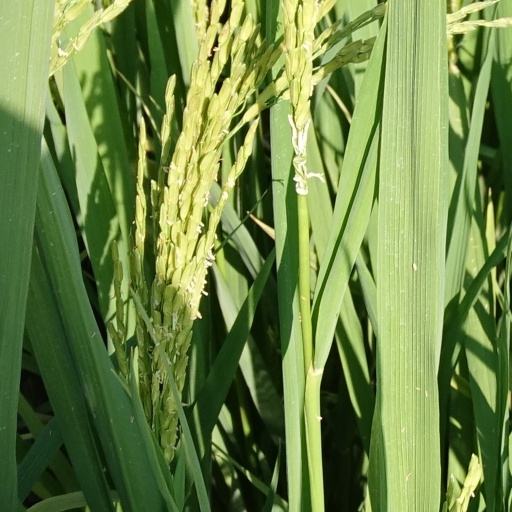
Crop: rice